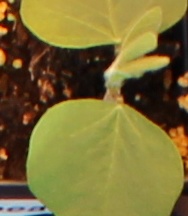
Label: Soybean